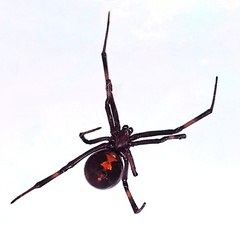
Species: Lactrodectus_hesperus